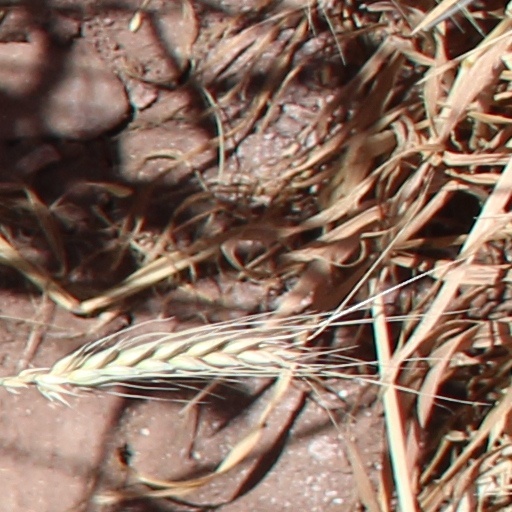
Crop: wheat